Self-determination

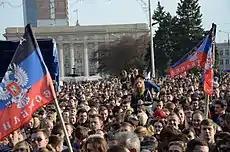
Pro-Russian separatists in Donetsk, April 2015

Almost three years later (1 October 2017), the Catalan government called a referendum for independence under legislation adopted in September 2017, despite this legislation had been suspended by the Constitutional Court for "violating fundamental rights of citizens", with the question "Do you want Catalonia to become an independent state in the form of a Republic?". On polling day, the Catalan regional police, which had been accused in the past of police brutality and impunity during the 15-M protests, prevented voting in over 500 polling stations without incidents. In some voting stations, the Catalan regional police did not intervene, while in other stations they directly confronted the Spanish CNP (National Police Corps) to allow voters to participate. The CNP confiscated ballot boxes and closed down 92, voting centres with violent truncheon charges. The opposition parties had called for non-participation. The turnout (according to the votes that were counted) was 2.3m out of 5.3m (43.03% of the census), and 90.18% of the ballots were in favour of independence. The turnout, ballot count and results were similar to those of the 2014 "consultation".